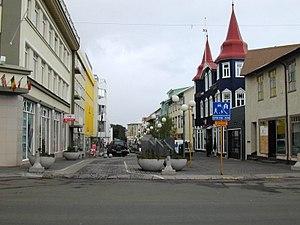
Akureyri est une municipalité et une ville du nord de l'Islande. Elle est la capitale de la région Norðurland eystra et est un important port maritime. Avec une population de 17 754 habitants en 2011, il s'agit de la quatrième ville d'Islande, derrière Reykjavik, Hafnarfjörður et Kópavogur, mais de la deuxième agglomération d'Islande derrière Reykjavik. Elle est le plus grand centre de services dans le nord du pays.